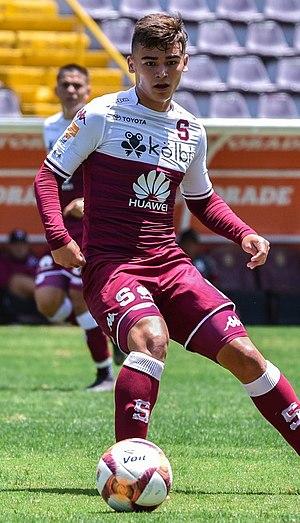
Manfred Ugalde, né le 25 mai 2002 à Heredia, est un footballeur international costaricien qui joue au poste d'avant-centre au Lommel SK.